Larisa Savkina

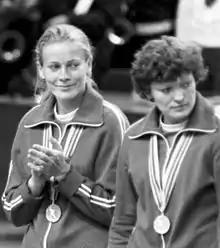
Savkina (left) at the 1980 Olympics

Larisa Mikhaylovna Savkina (born 8 February 1955) is a retired Soviet handball player. She was born in Georgia to Russian parents, but played in Azerbaijan for Automobilist Baku. She was part of the Soviet team, that won a gold medal at the 1980 Olympics in Moscow. She played all five matches and scored one goal.